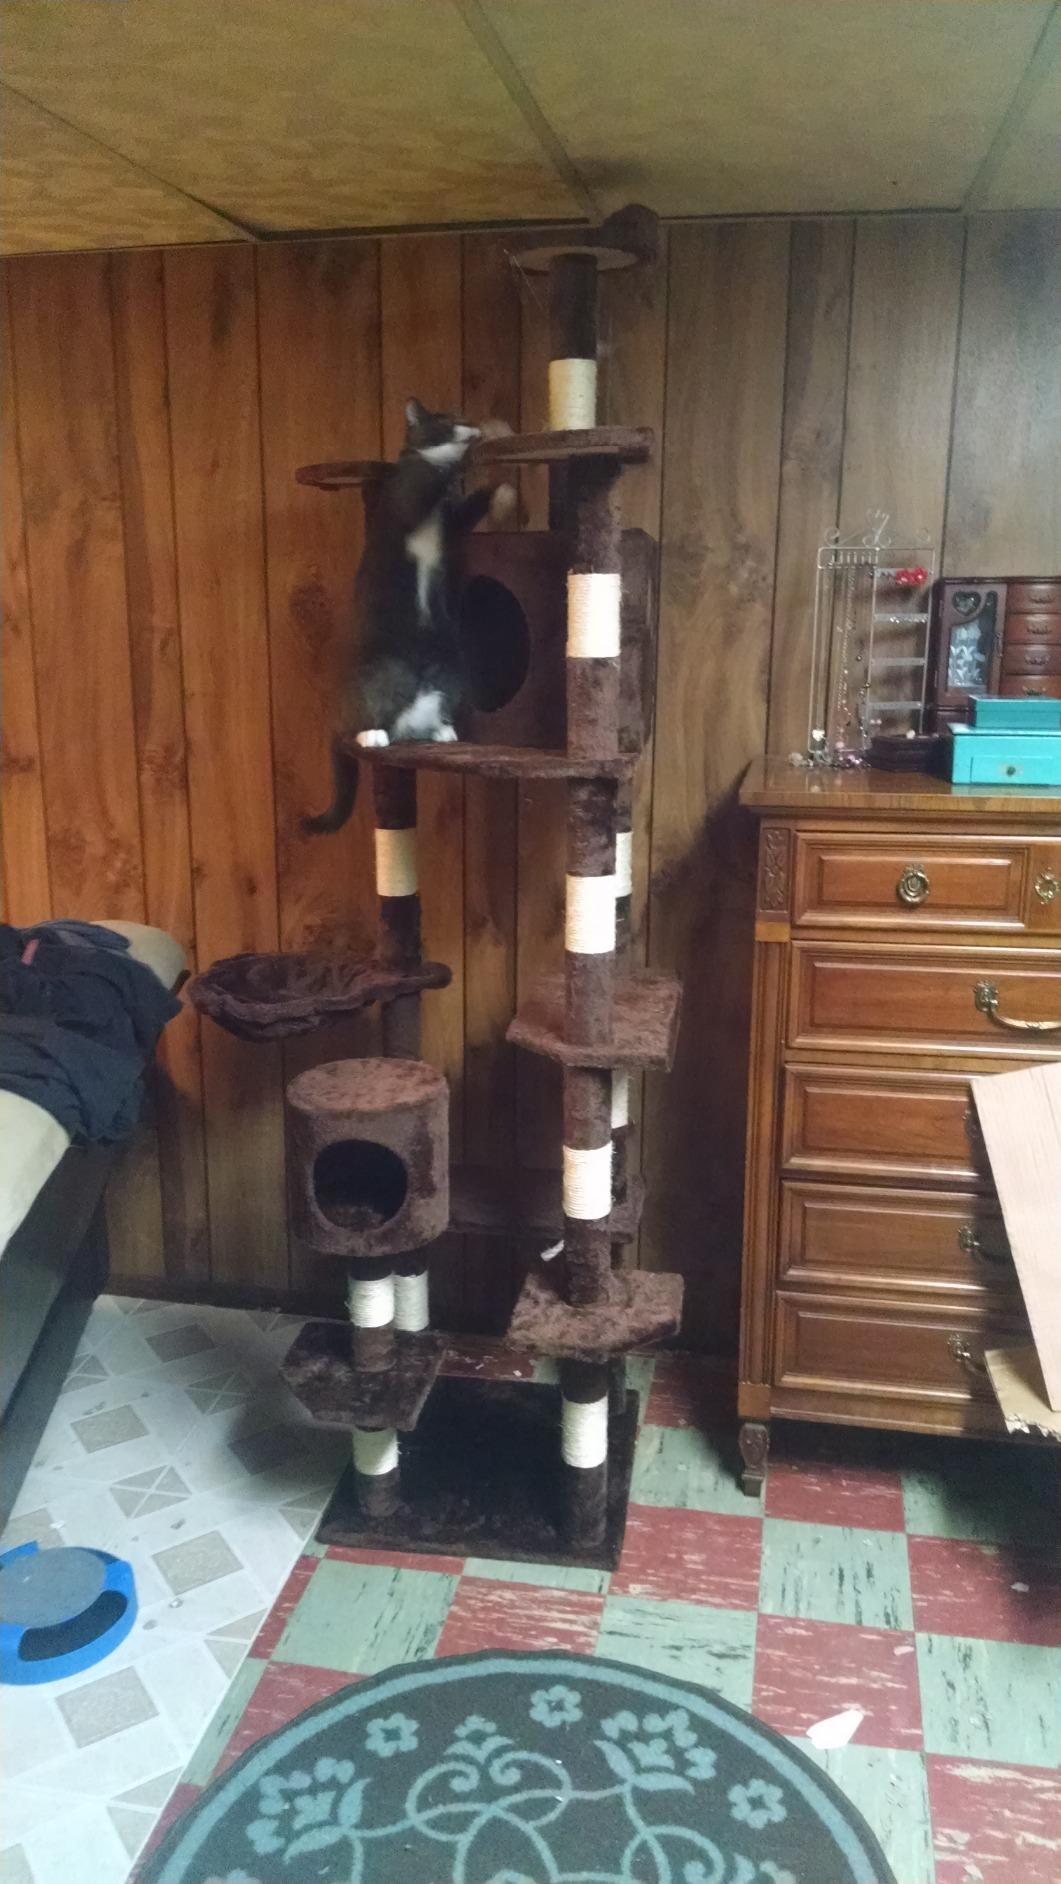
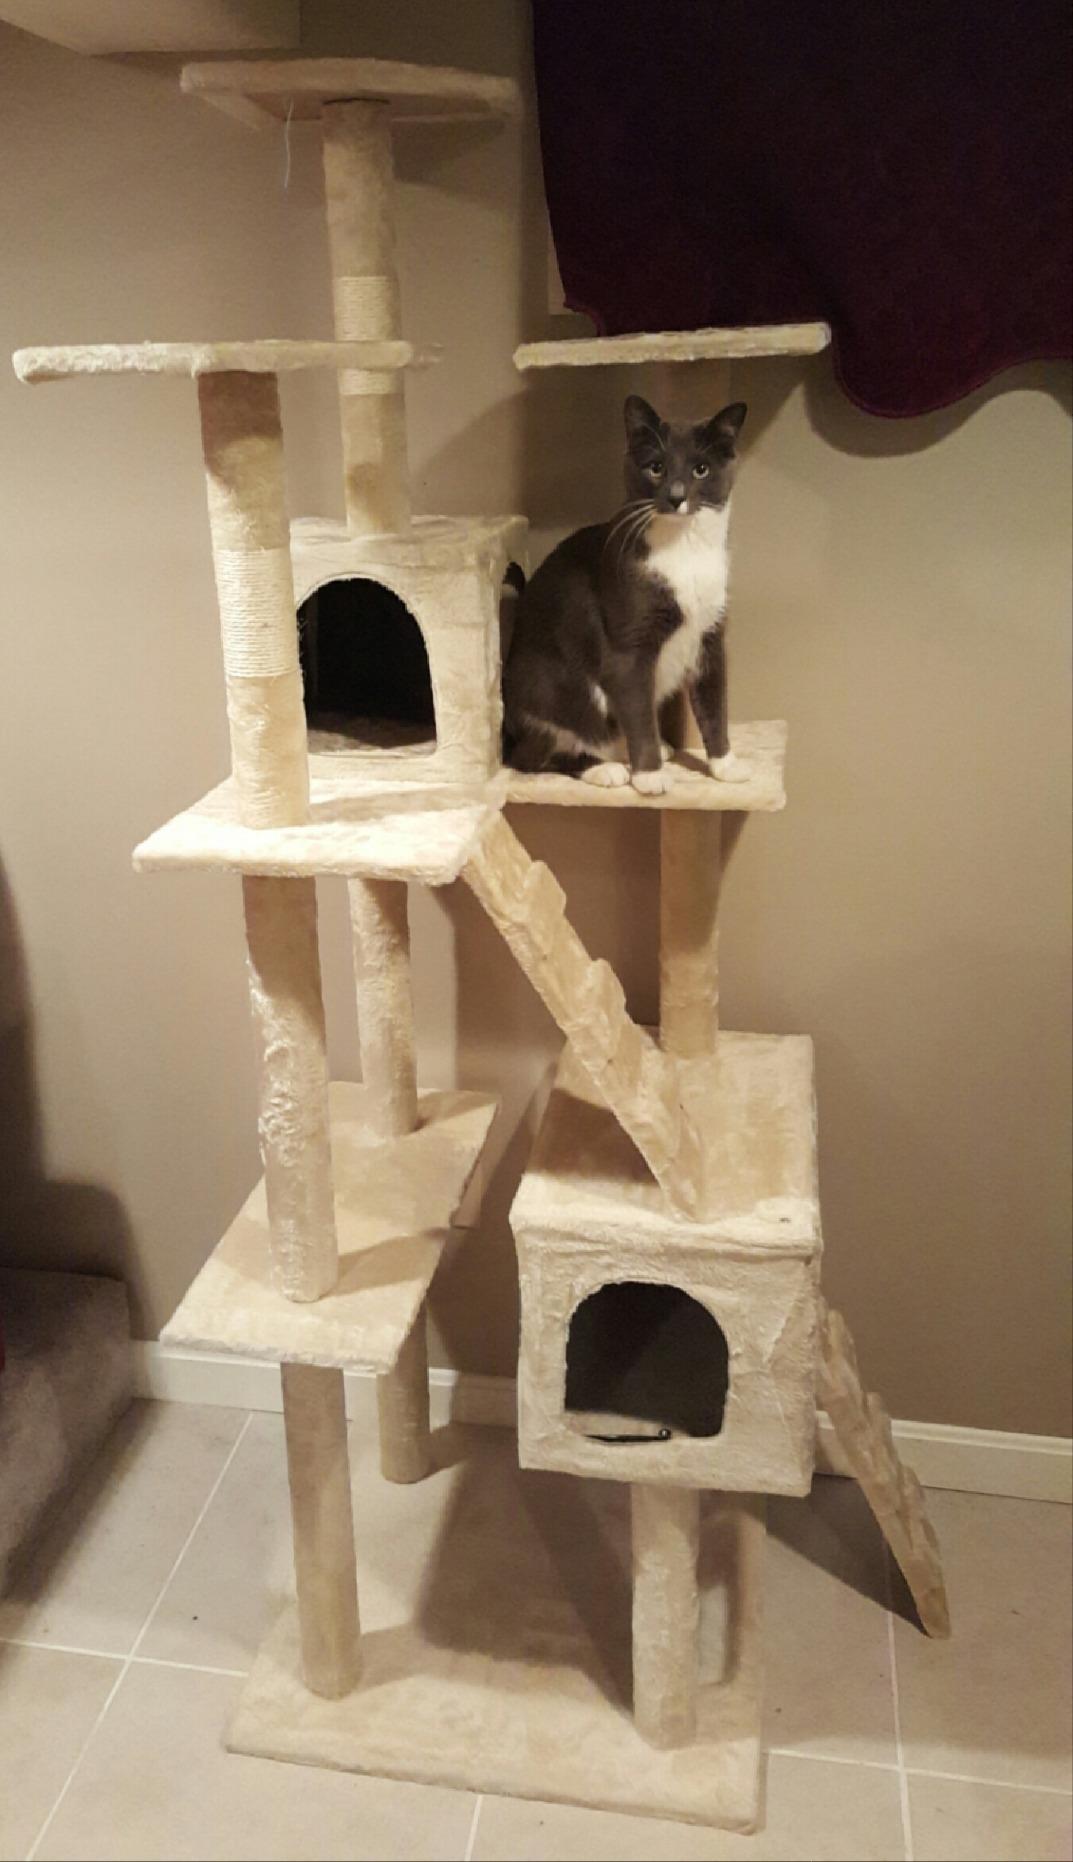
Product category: items_cat tree
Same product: no